List of non-marine molluscs of Cuba

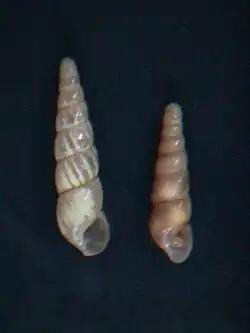
"Subulina octona"

Cepolidae or Helminthoglyptidae or Xanthonychidae or